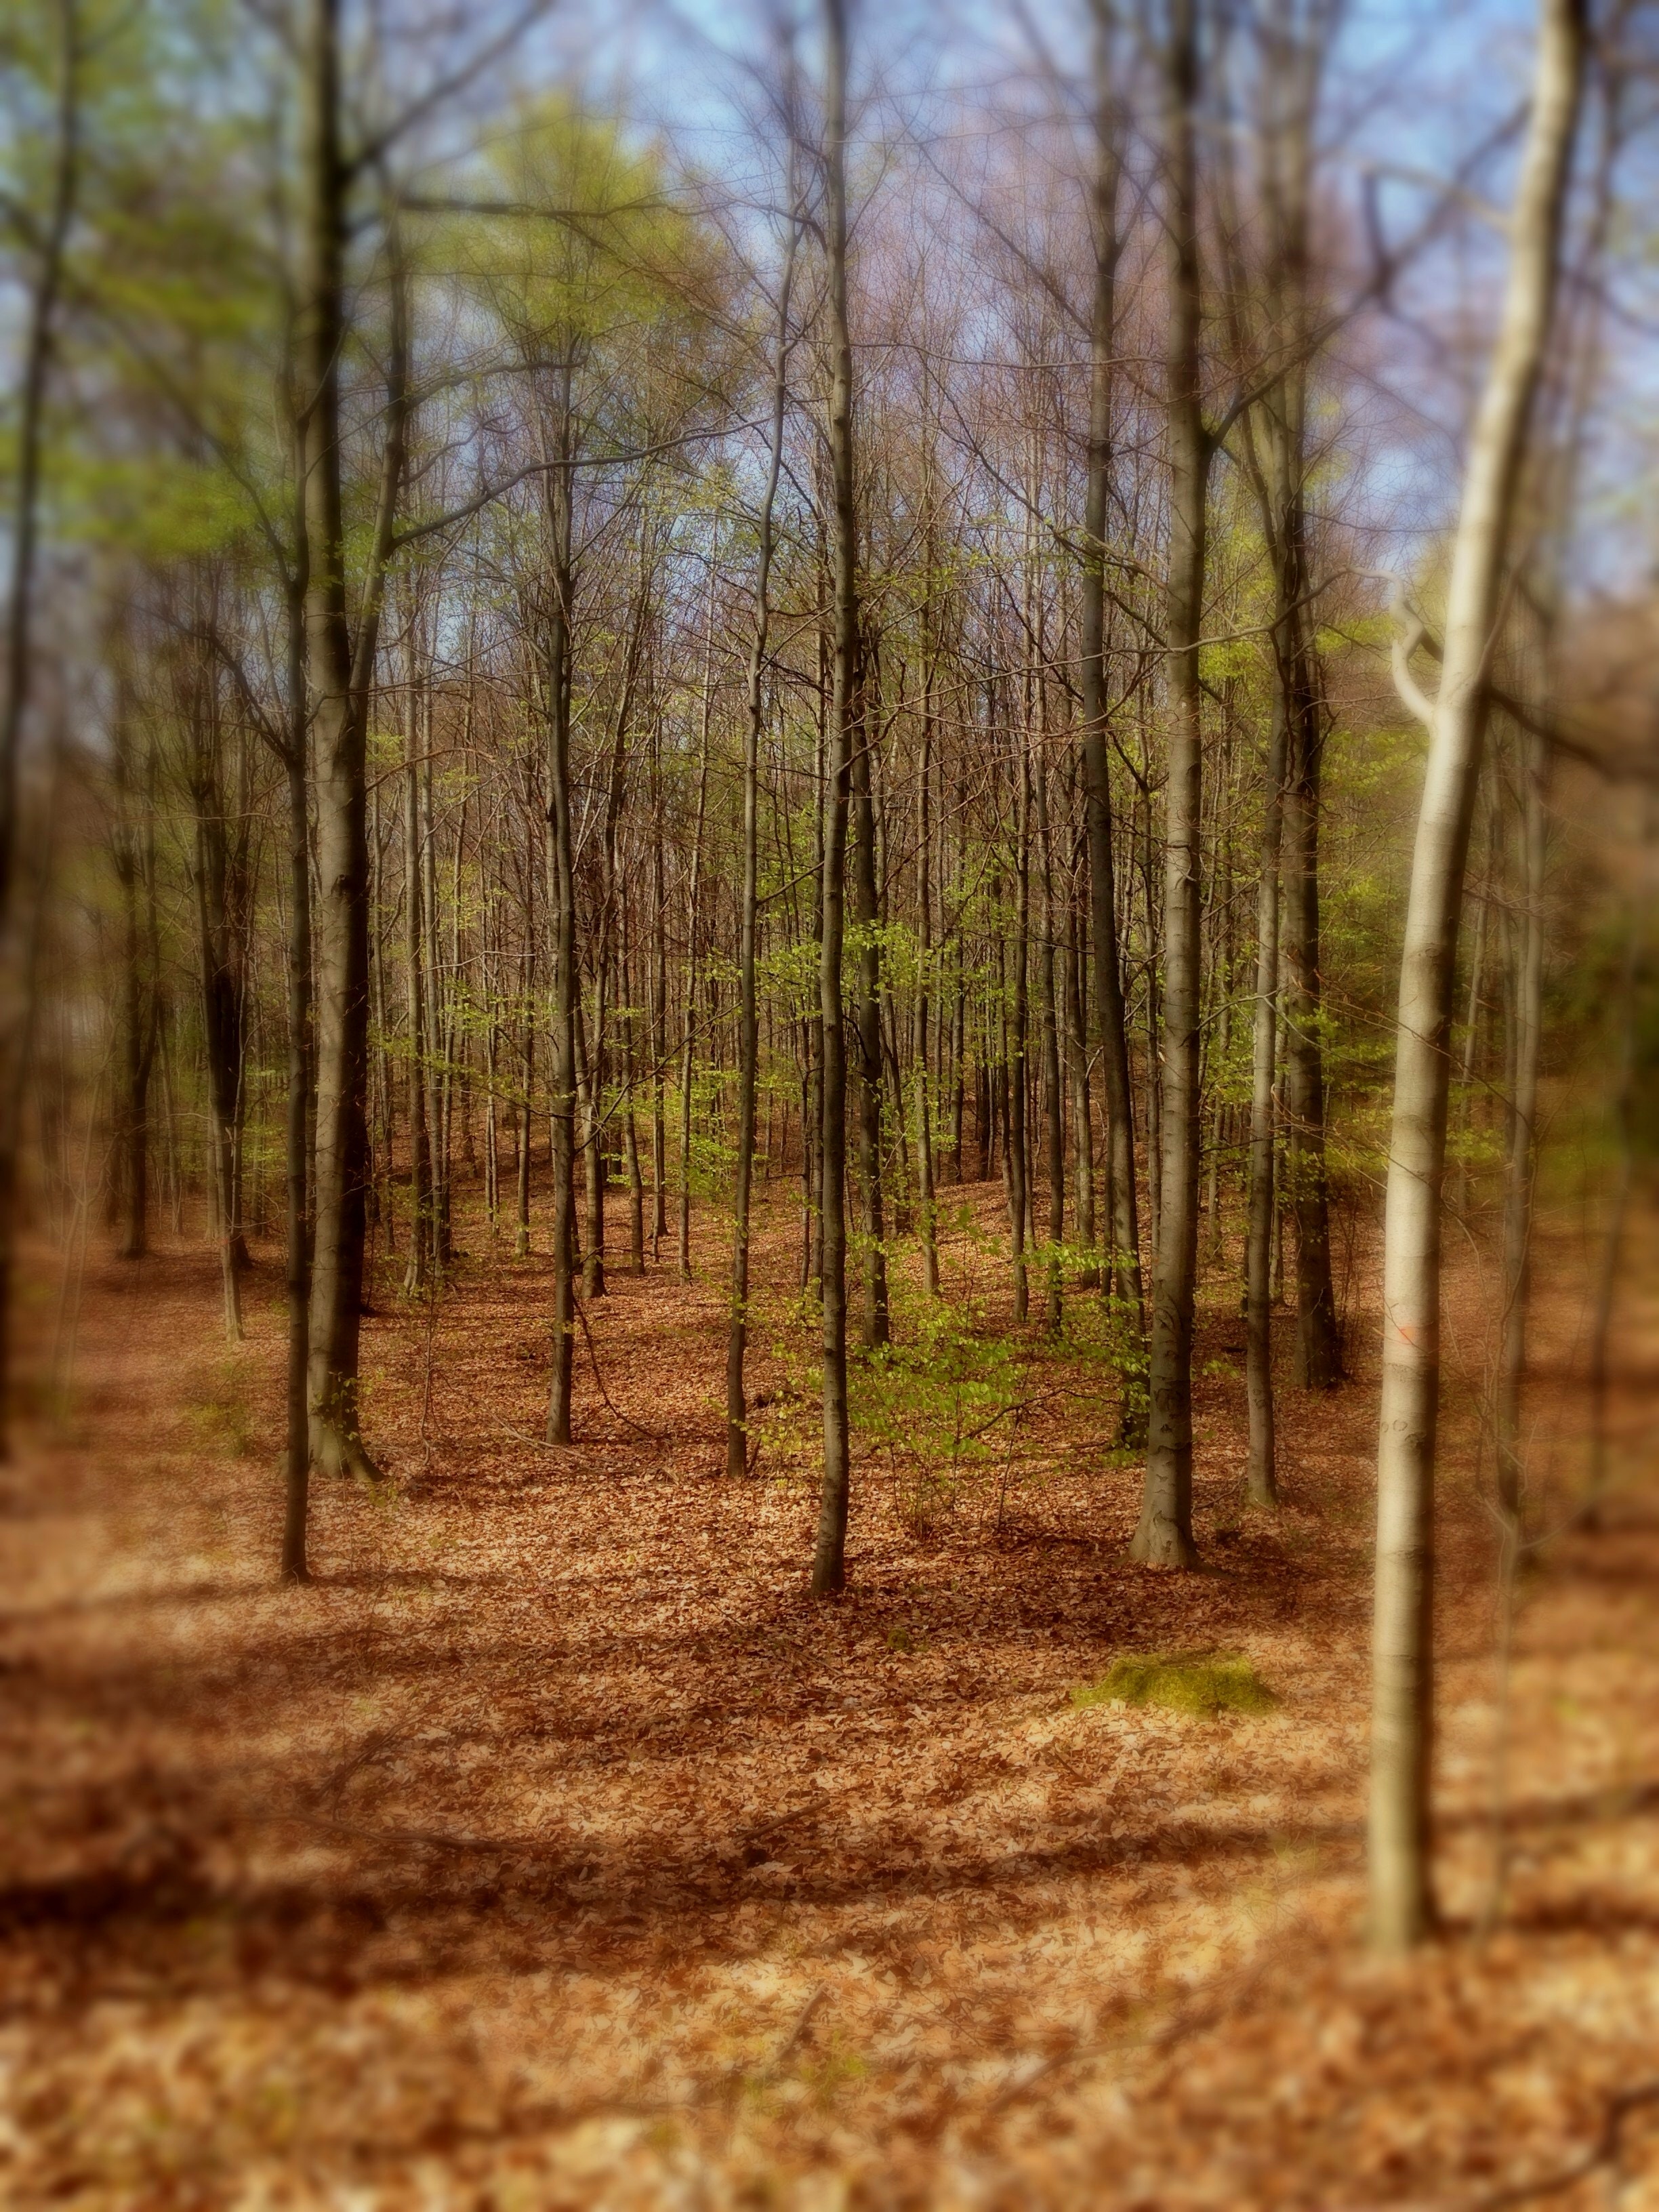
landscape, tree, nature, forest, grass, wilderness, plant, wood, trail, meadow, sunlight, leaf, spring, autumn, tourism, season, deciduous, grove, woodland, habitat, ecosystem, the silence, natural environment, woody plant, temperate broadleaf and mixed forest